WPSC-FM

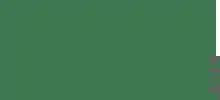
WPSC-AM 590 Logo

During the 1970s WPSC-AM broadcast on campus, both over the air and piped into various buildings on campus while the quest for an FM frequency in the very crowded NY/NJ market began. For a time (1972–1974) WPSC also had an arrangement with WFMU to broadcast a weekly 2-hour pre-recorded program on WFMU. Between 1974 and 1978, programming expanded to include hourly newscasts, live sports events, campus and community affairs, celebrity interviews, radio plays, alternative comedy, live concerts and other events all created and produced in house. Programming hours increased from 12 hours a day 5 days a week to 18 and a half hours 7 days a week.